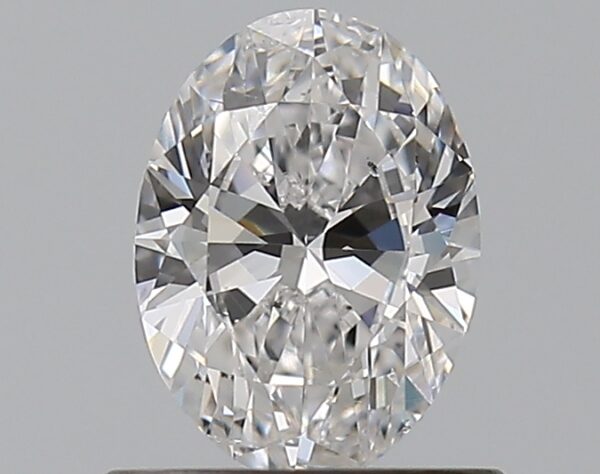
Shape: oval
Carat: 0.59
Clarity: SI1
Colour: D
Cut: EX
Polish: VG
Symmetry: VG
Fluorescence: N
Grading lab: GIA
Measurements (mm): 6.53 x 4.77 x 2.93